Gonocerus acuteangulatus

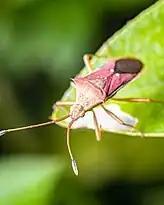
at Mumbai

Adults can be found all year. They mainly feed on the juice of the ripe fruits of the host plants. This species is a harmful pest of the hazel and pistachio. It can also be a vector of the fungus "Nematospora coryli", an agent of stigmatomycosis.